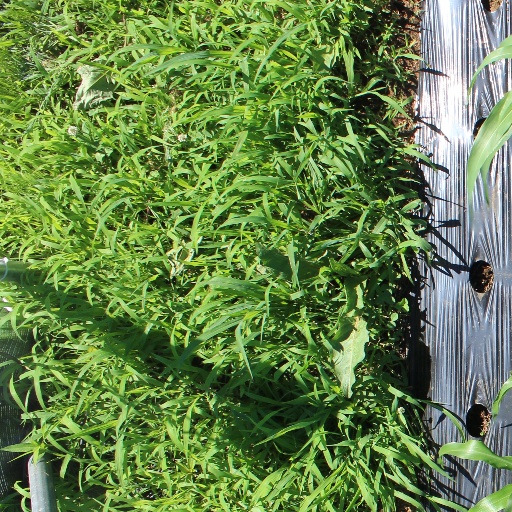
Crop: sorghum